History of the Soviet Union

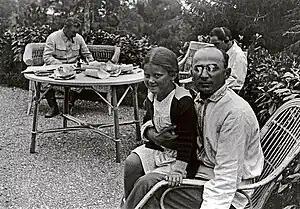
Stalin and Lavrentiy Beria with Stalin's daughter, Svetlana, on his lap. As head of the NKVD, Beria was responsible for many political repressions in the Soviet Union.

Closer cooperation between the USSR and the West developed in the early 1930s. From 1932 to 1934, the country participated in the World Disarmament Conference. In 1933, diplomatic relations between the United States and the USSR were established when in November, the newly elected President of the United States, Franklin D. Roosevelt, chose to recognize Stalin's Communist government formally and negotiated a new trade agreement between the two countries. In September 1934, the country joined the League of Nations. After the Spanish Civil War broke out in 1936, the USSR actively supported the Republican forces against the Nationalists, who were supported by Fascist Italy and Nazi Germany.